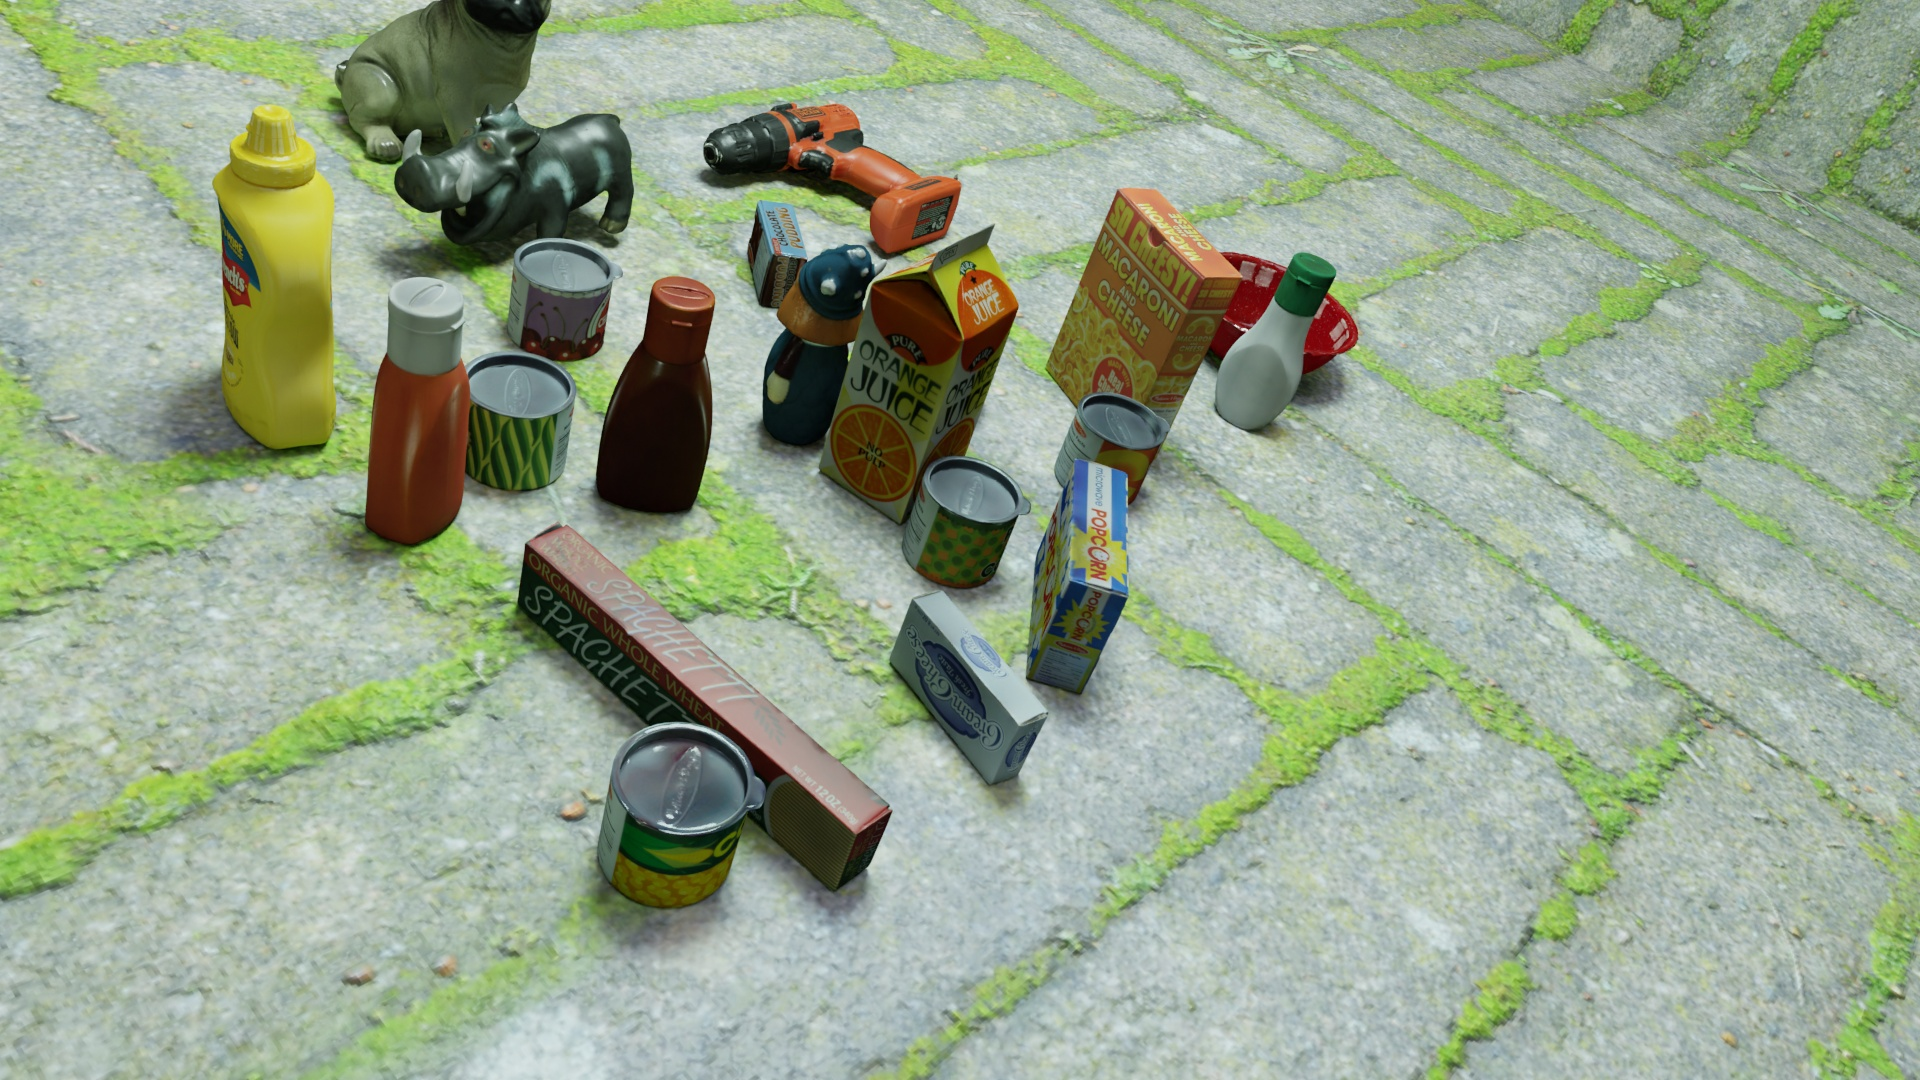
Question:
What are the eight normalized (x, y) image coordinates between 0 and 1 of the cuboid corners for the cylindrical can of green beans? Your answer should be a list of normalized (x, y) image coordinates between 0 and 1 with bottom face first then top face, all counter-clockwise.
Answer: [(0.300521, 0.407407), (0.242708, 0.380556), (0.223958, 0.437963), (0.285417, 0.465741), (0.30625, 0.339815), (0.245833, 0.311111), (0.226562, 0.365741), (0.291146, 0.39537)]